Sanisera

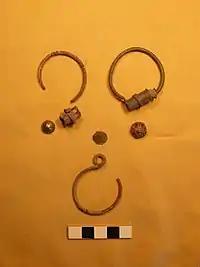
Silver hoop earrings from tomb 12 (6th century AD)

Be that as it may, the presence of a complex presenting these characteristics shows the high degree of organization that Christianity experienced in Menorca during the 5th and 6th centuries AD.